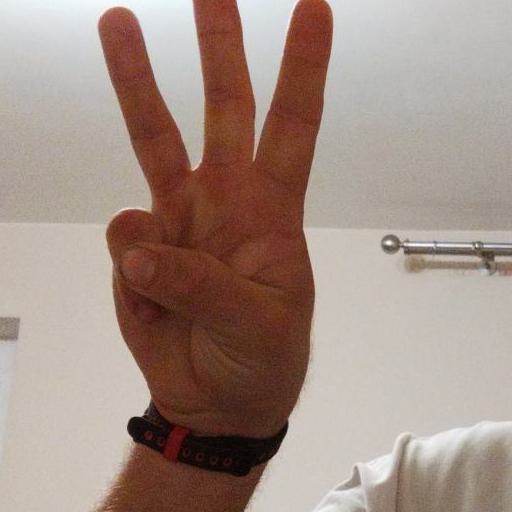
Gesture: three